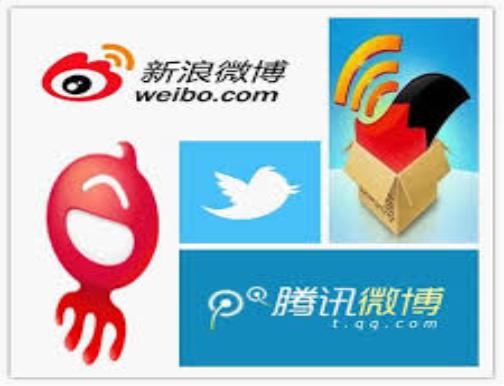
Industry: Leisure